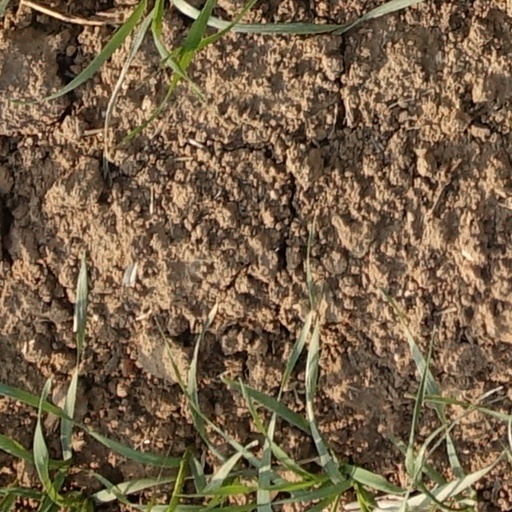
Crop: wheat